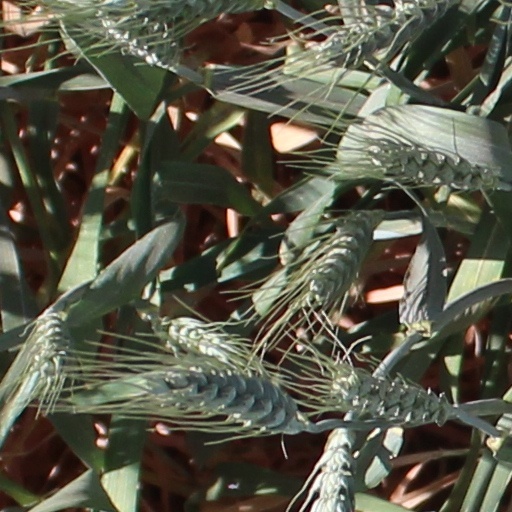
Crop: wheat